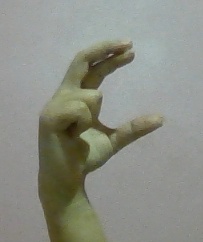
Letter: thal